Ride Around Mount Rainier in One Day

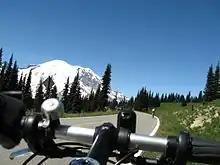
Approaching the Sunrise Point rest stop during the 2007 RAMROD

In 2007 the event was held with a modified route that did not circumnavigate Mount Rainier. The modified route was necessary due to the closure and severe damage to many roads in and near the park from the heavy rains during the Fall of 2006. In 2008 the Redmond Cycling Club moved back to the traditional route for the 25th anniversary of the event. The 2009 edition also featured a modified course due to a washout on Stevens Canyon Road. The 2020 and 2021 editions of the event were cancelled due to the COVID-19 pandemic and road construction around the park.